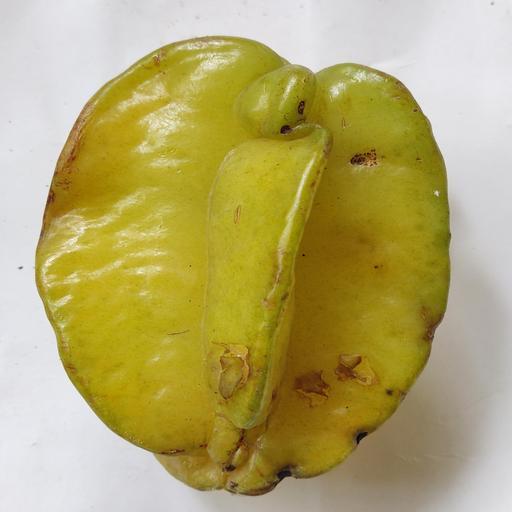
Crop type: Carambola